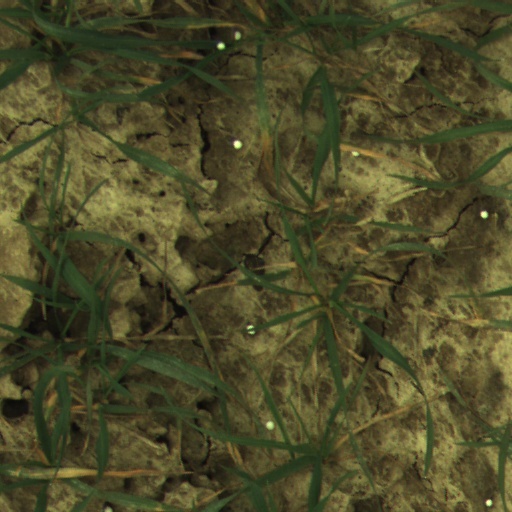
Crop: wheat